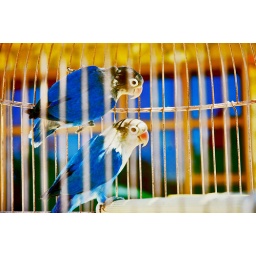
Two little birds pitch by my door step. singing sweet songs. of melodies pure and true